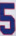
Number: 5